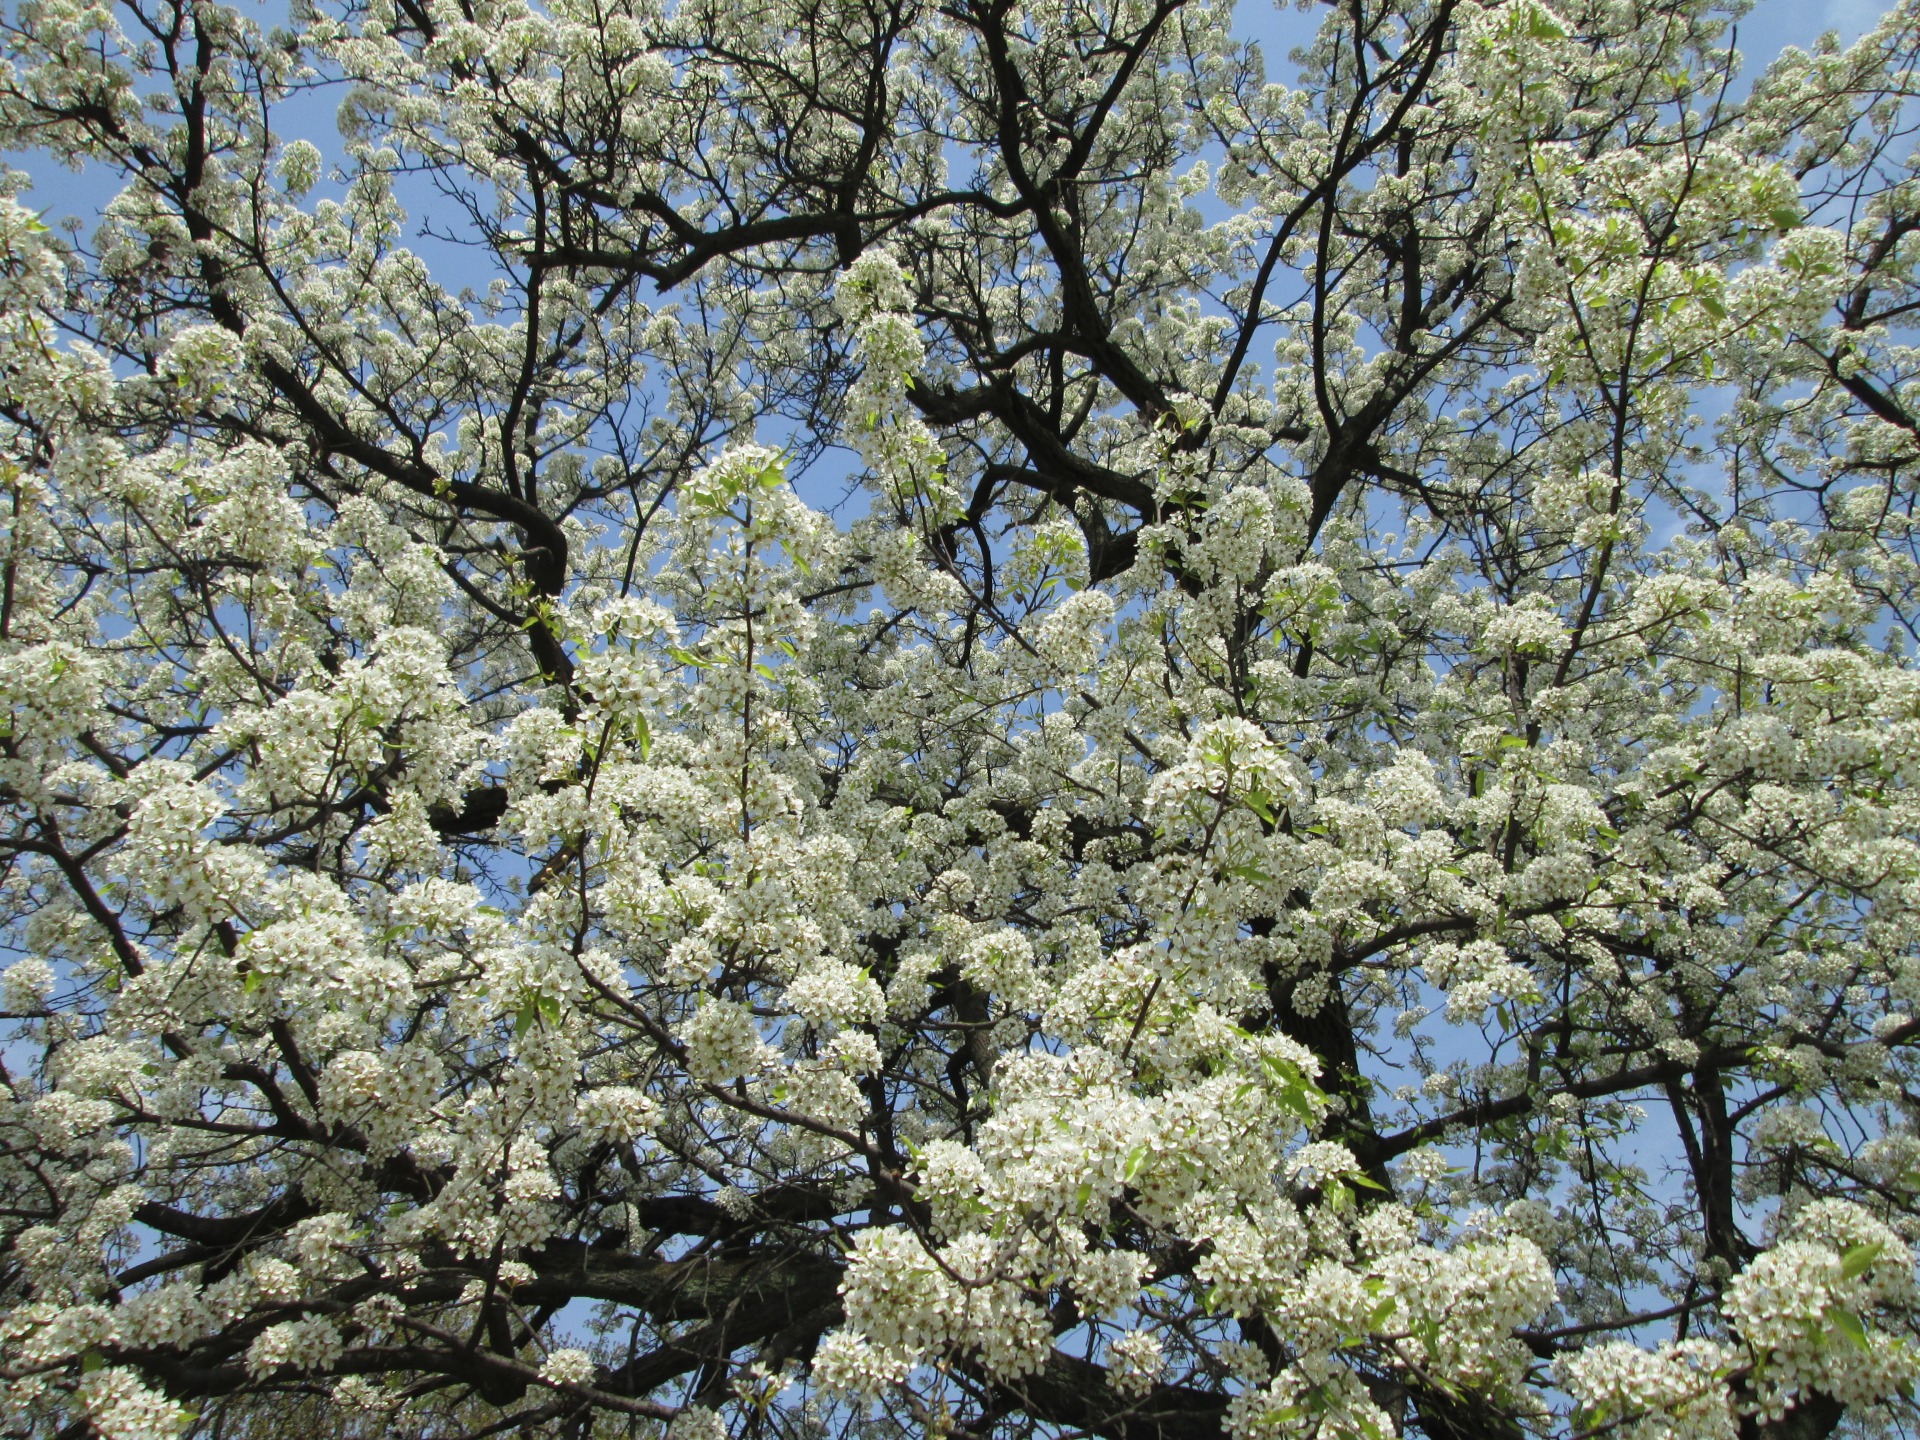
tree, branch, blossom, plant, white, flower, spring, produce, park, botany, flora, cherry blossom, shrub, flowering plant, woody plant, land plant